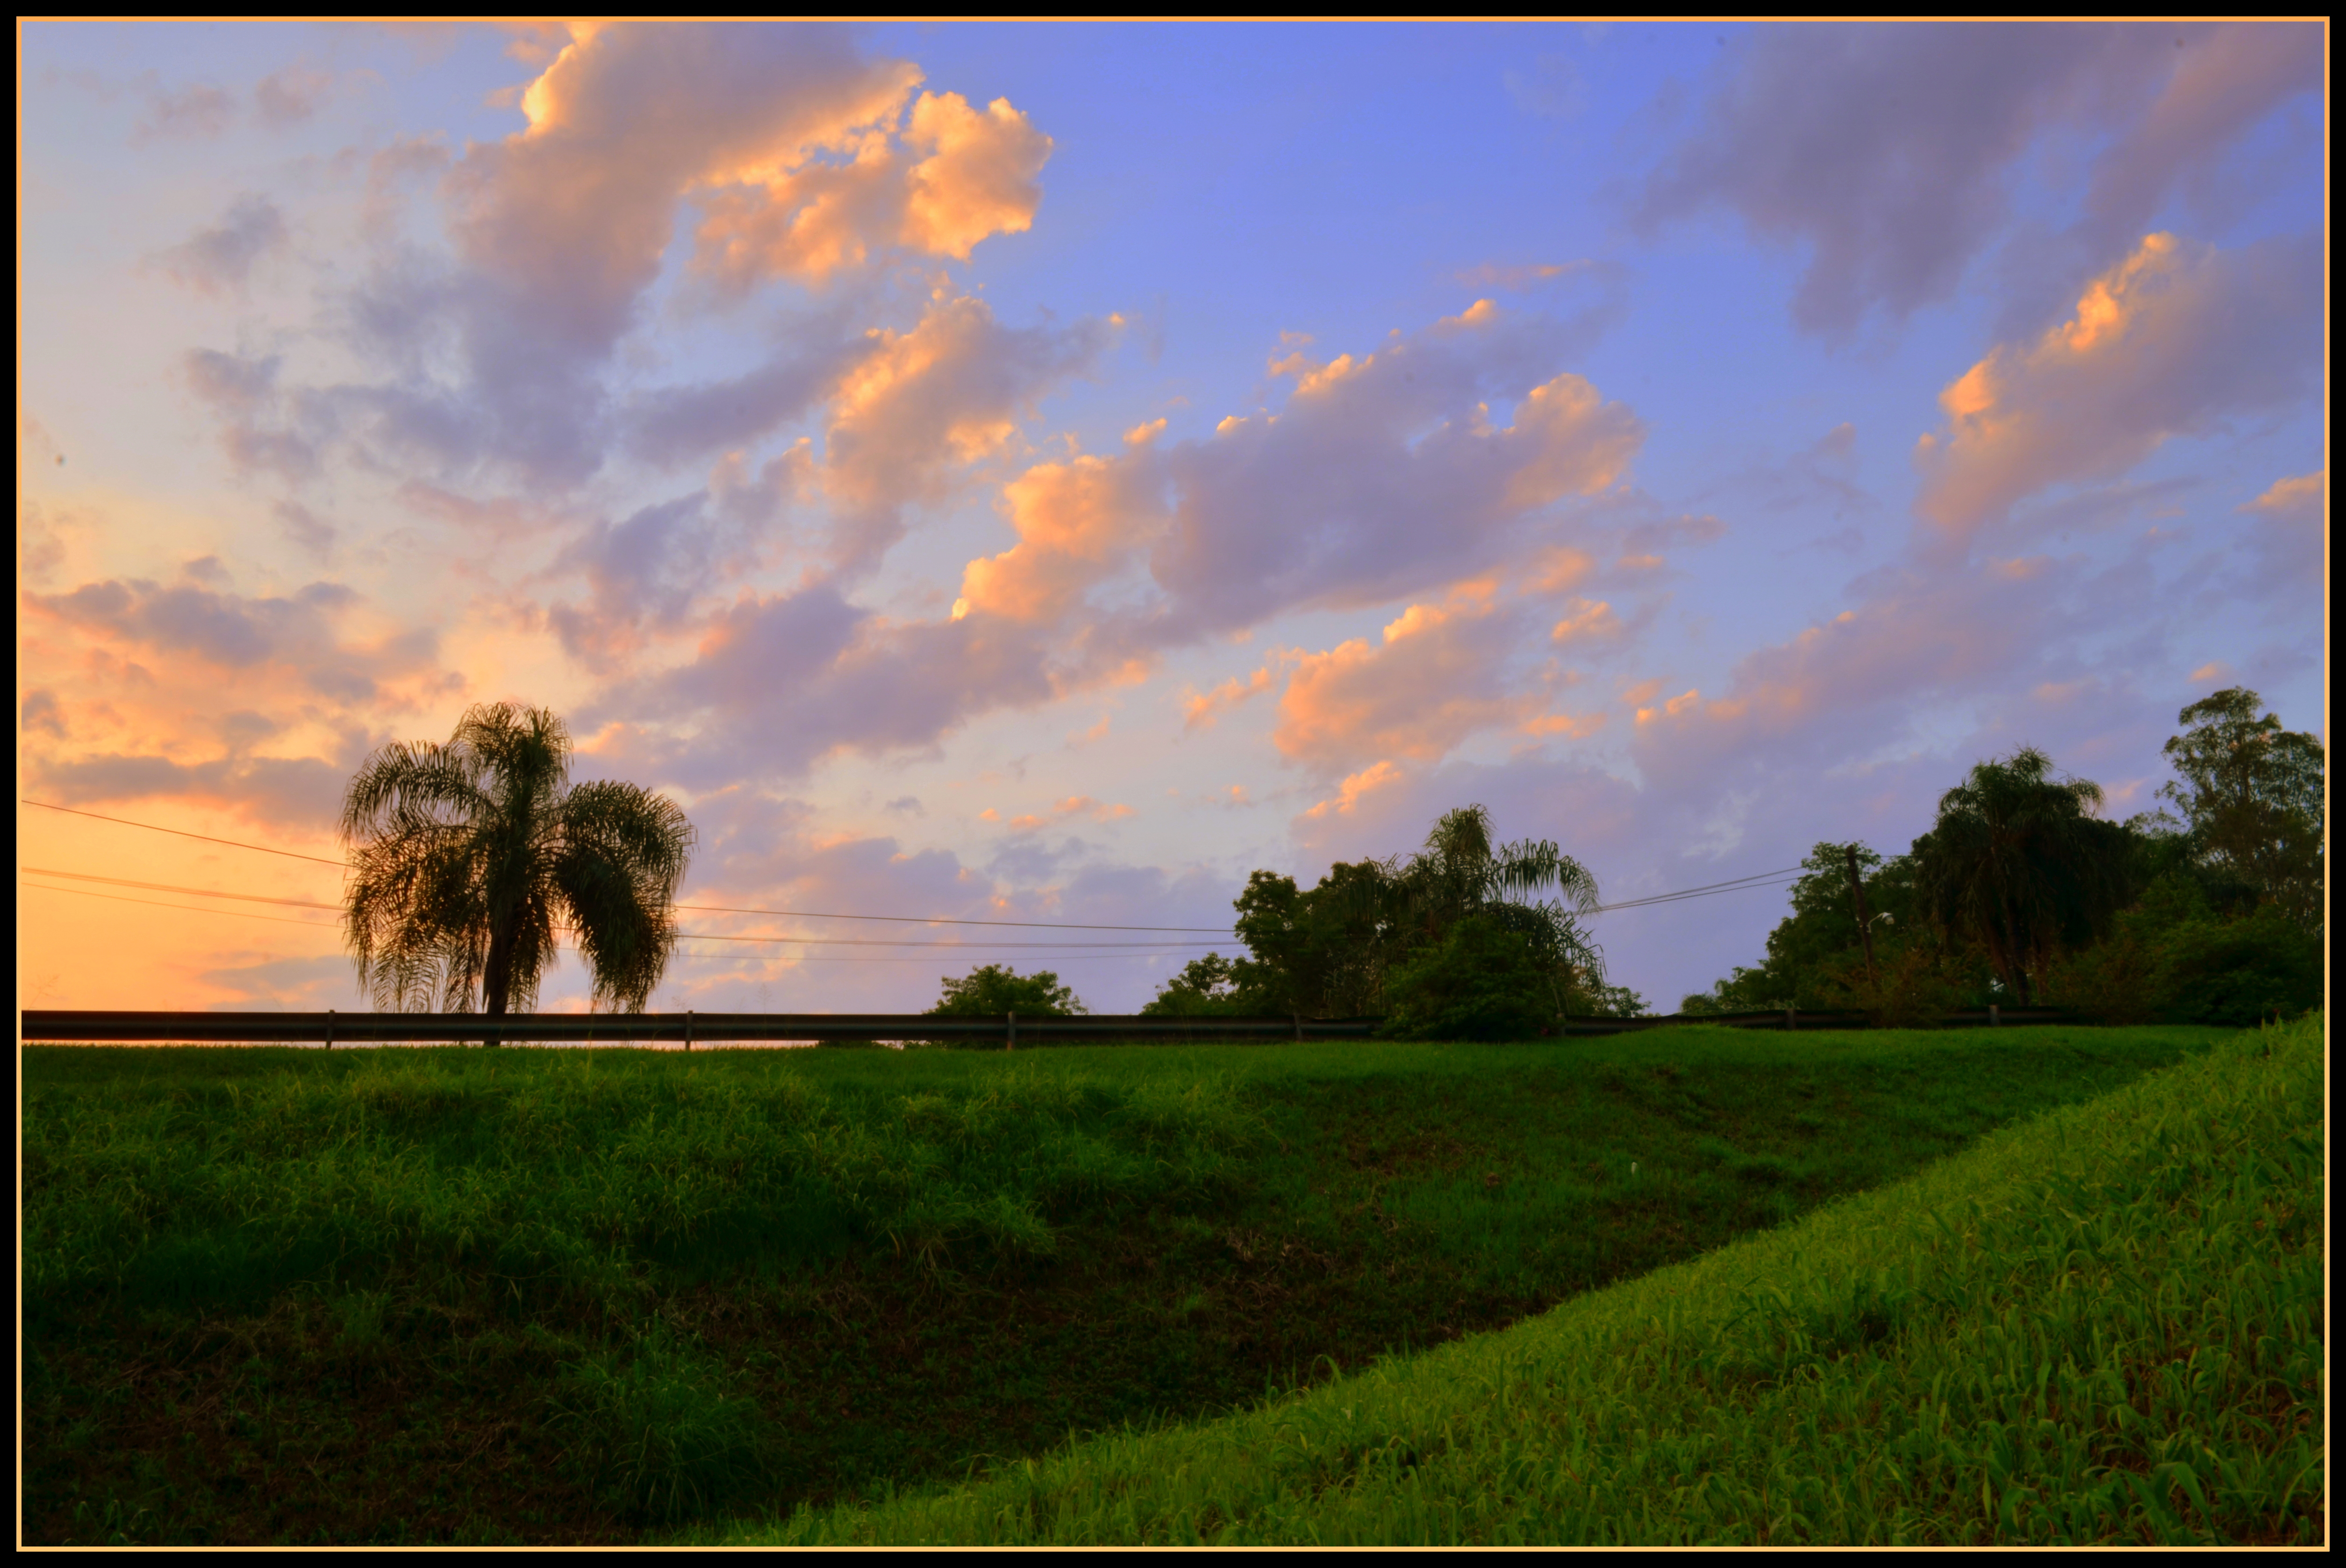
landscape, tree, nature, grass, horizon, cloud, sky, sunrise, sunset, field, meadow, prairie, sunlight, morning, hill, dawn, atmosphere, dusk, evening, agriculture, plain, grassland, misiones, hotelacaeldorado, rural area, meteorological phenomenon